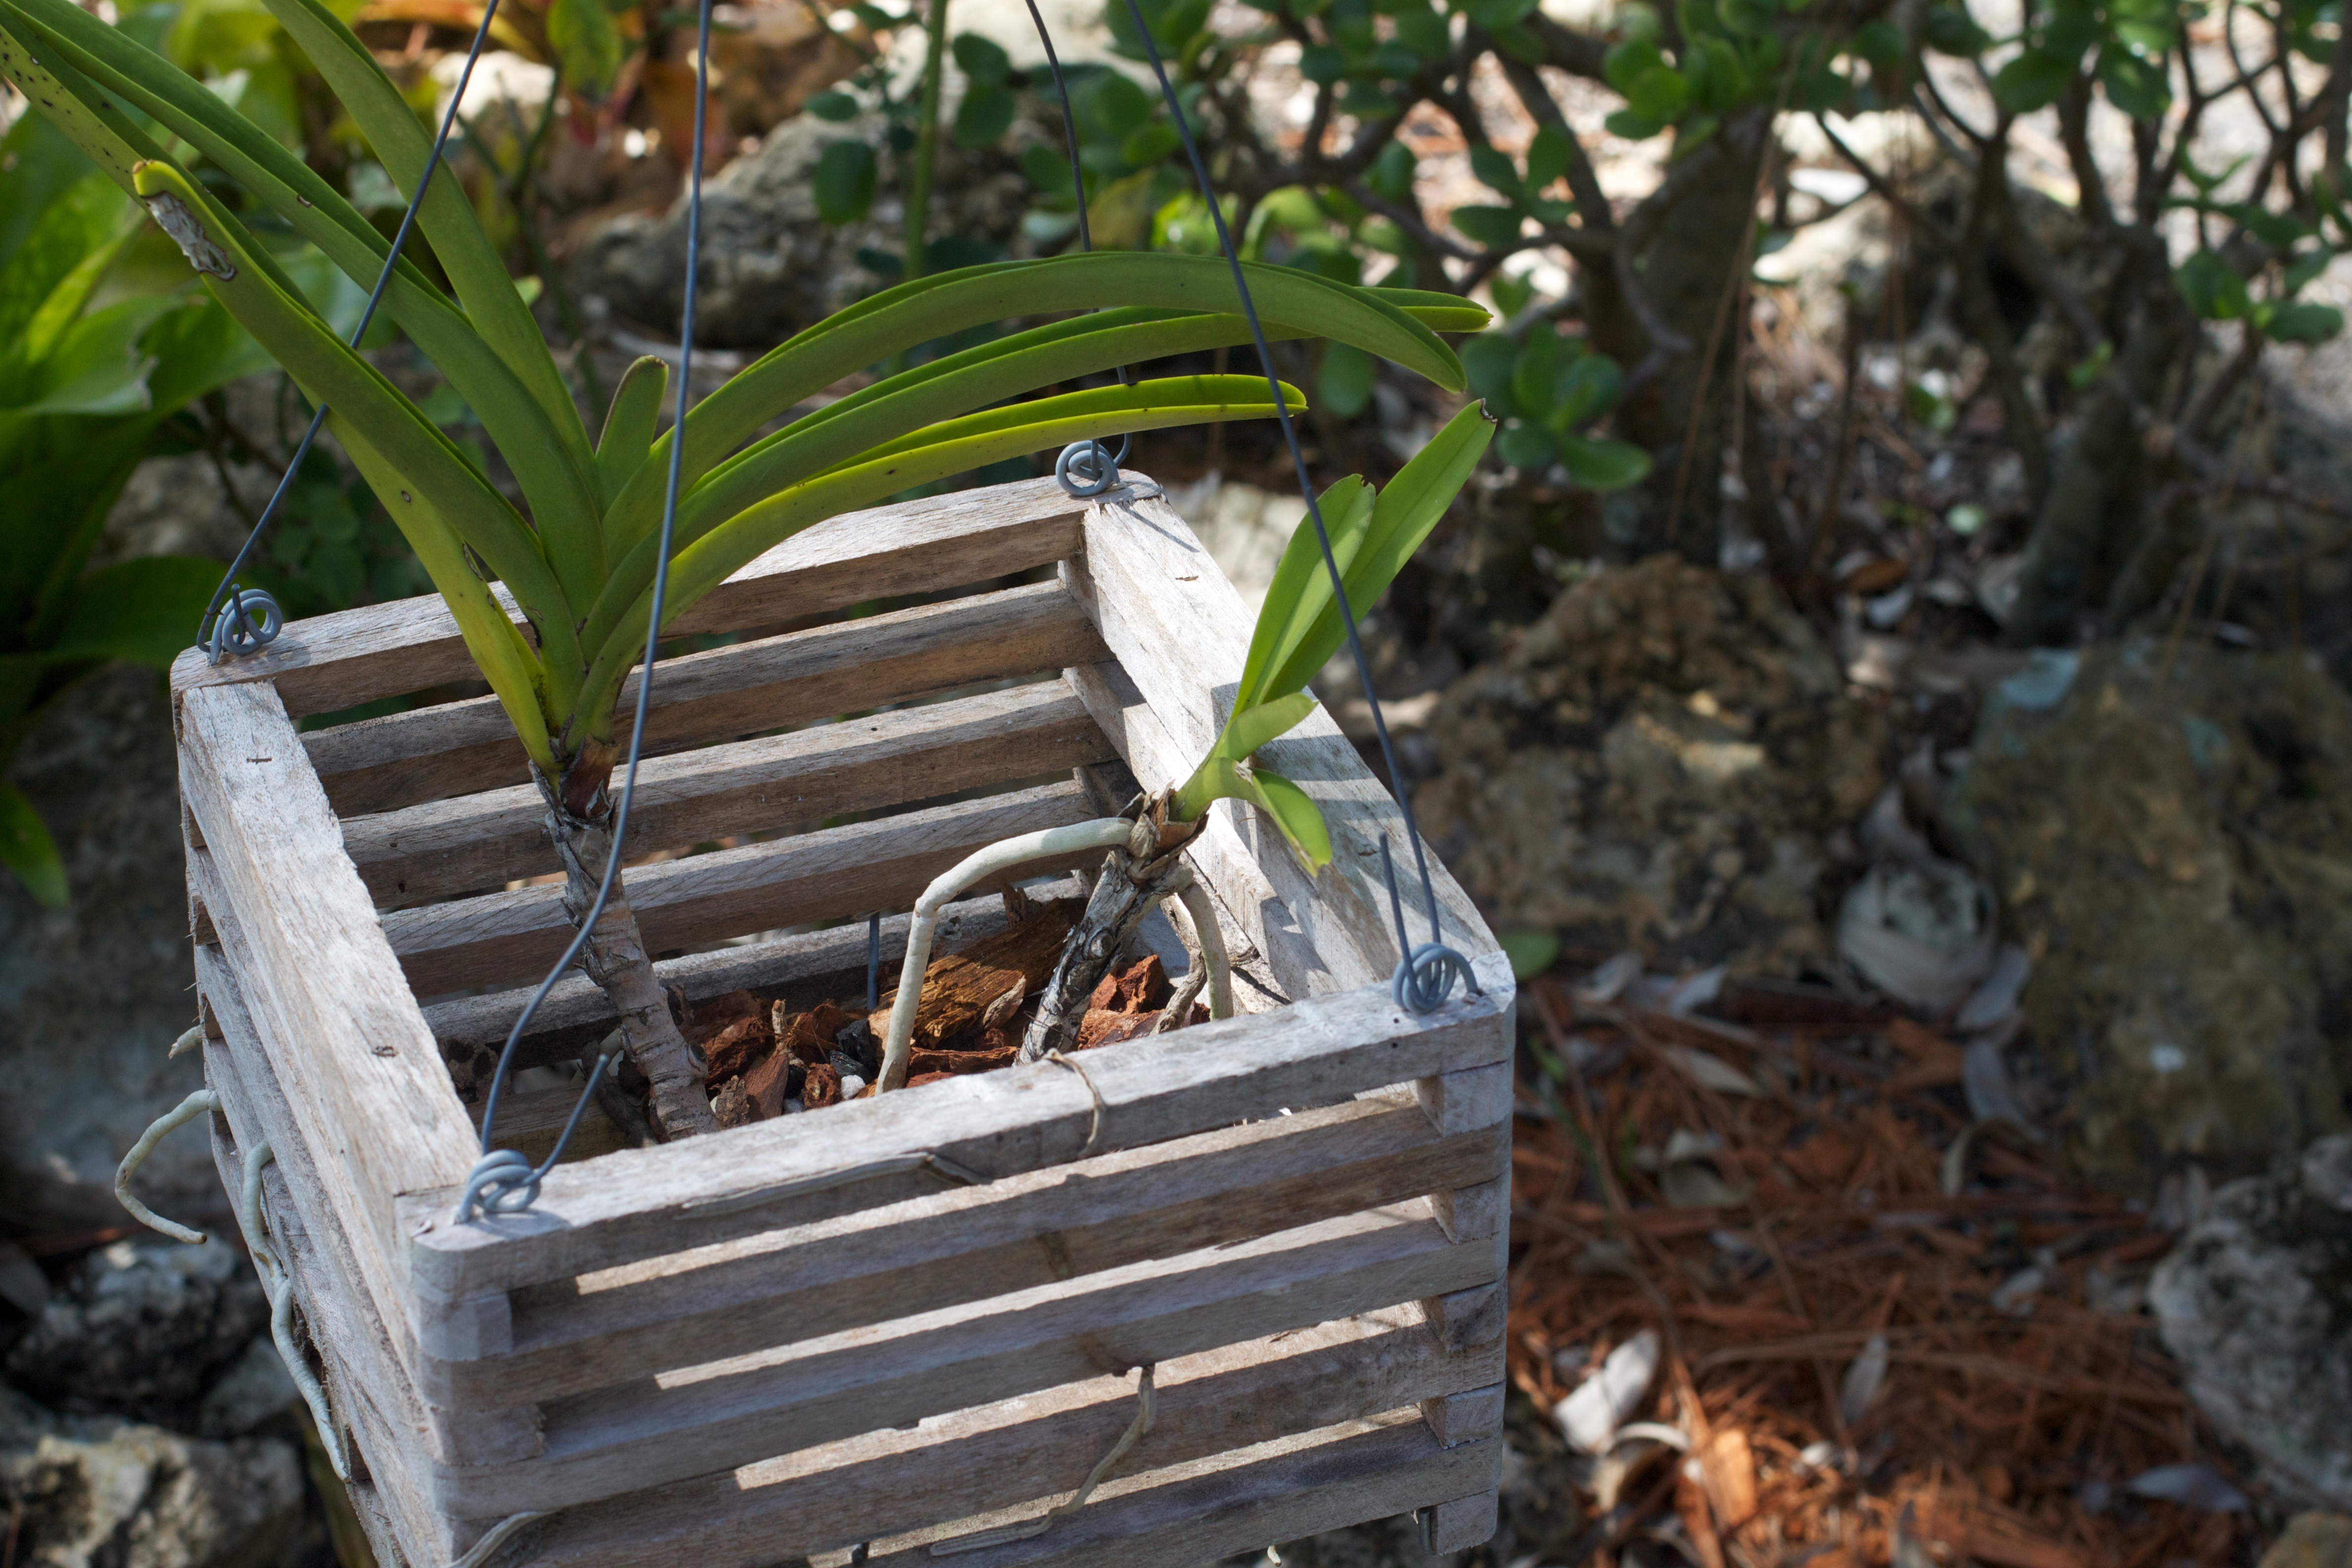
tree, plant, wood, flower, soil, garden, yard, dailyshoot